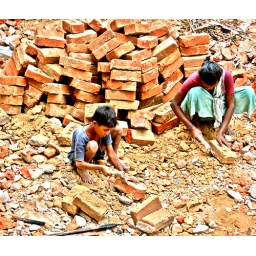
A poor boy help his mom to carve the bricks from a collapsed building -photo by venugopal/tamilan express